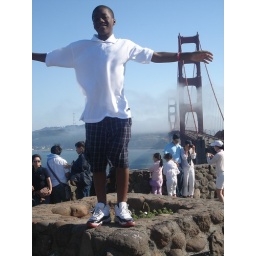
Jalen near the golden gate bridge